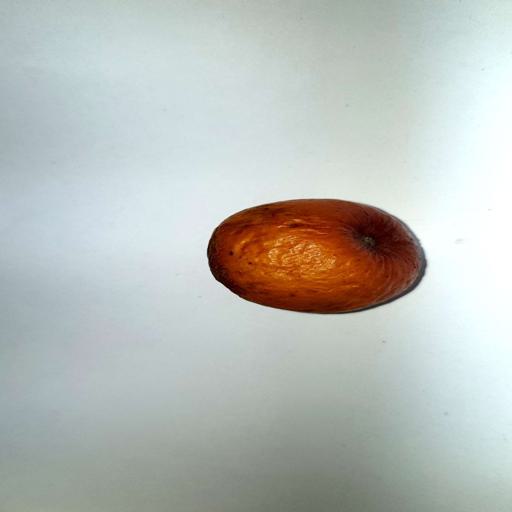
Label: bruised